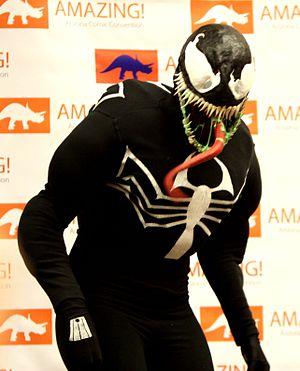
Les Symbiotes est le nom d'une espèce d'extraterrestres de fiction évoluant dans l’univers Marvel de la maison d'édition Marvel Comics. Le nom réel de cette espèce est Klyntar, désignée par le terme de « symbiote » en raison de la relation de symbiose que les Klyntar établissent avec leurs hôtes.
Venom est un antihéros évoluant dans l'univers Marvel de la maison d'édition Marvel Comics. Créé par David Michelinie et Todd McFarlane, le personnage de fiction apparait pour la première fois dans le comic book The Amazing Spider-Man #252 en mai 1984.